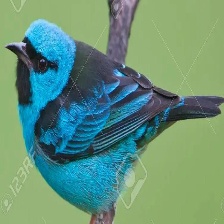
Species: BLUE DACNIS
Scientific name: DACNIS CAYANA